Real socialism

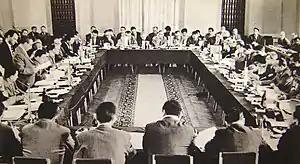
The executive committee of the Comecon in session

After World War II, the terms "real socialism" or "really existing socialism" gradually became the predominating euphemisms used as self-description of the Eastern Bloc states' political and economical systems and their society models. "De jure" often referred to as "people's republics", these states were ruled by a communist party, some of which were ruled autocratically and had adapted a form of planned economy and propagated socialism and/or communism as their ideology. The term "real (-ly existing) socialism" was introduced to explain the obvious gap between the propagated ideological framework and the political and economical reality faced by these states' societies. As US Communist Party activist Irwin Silber put it in 1994,The term 'actually existing socialism’ is not (despite the quotation marks) a sarcasm; in fact, while obviously containing an implicit irony, the phrase itself was coined by Soviet Marxist-Leninists and was widely used by the Communist Party of the Soviet Union (CPSU) and its supporters in polemics with those who postulated a model of socialism significantly different from the system developed in the Soviet Union. Its point was that various alternatives to the Soviet-derived model existed only in the minds of their advocates, while 'actual socialism' existed in the real world.